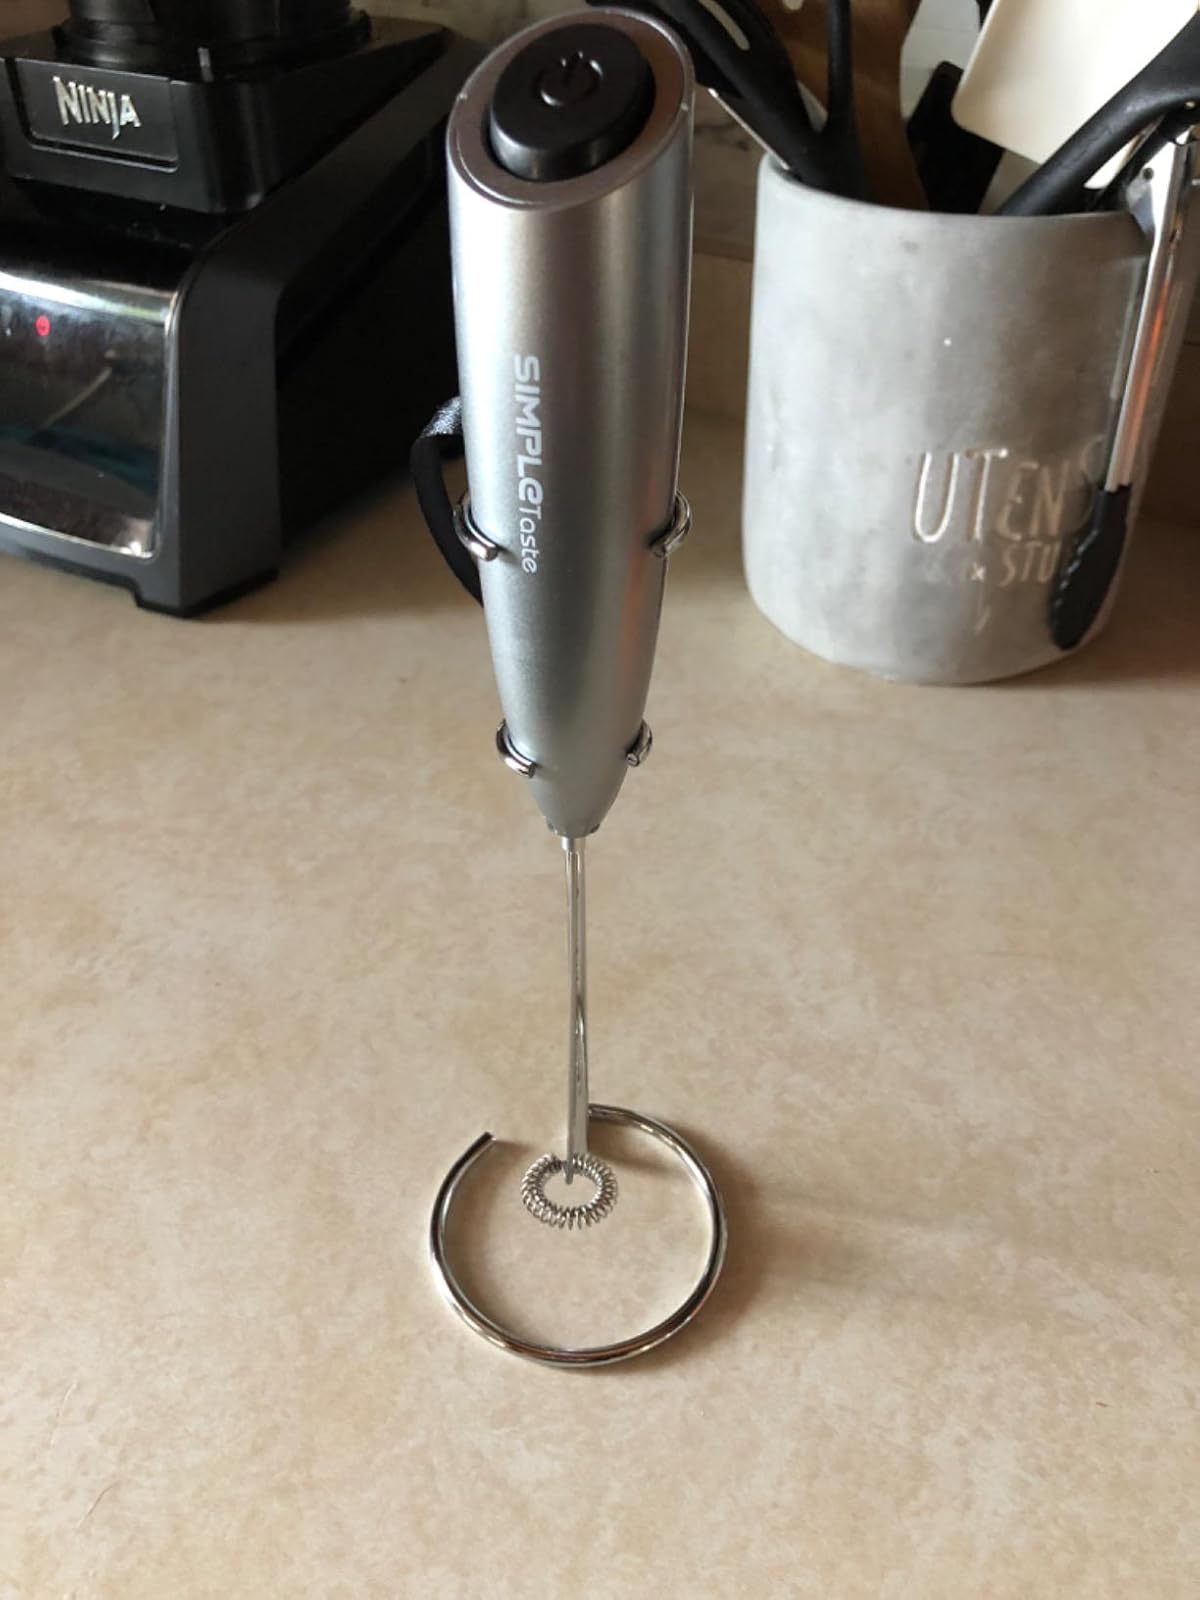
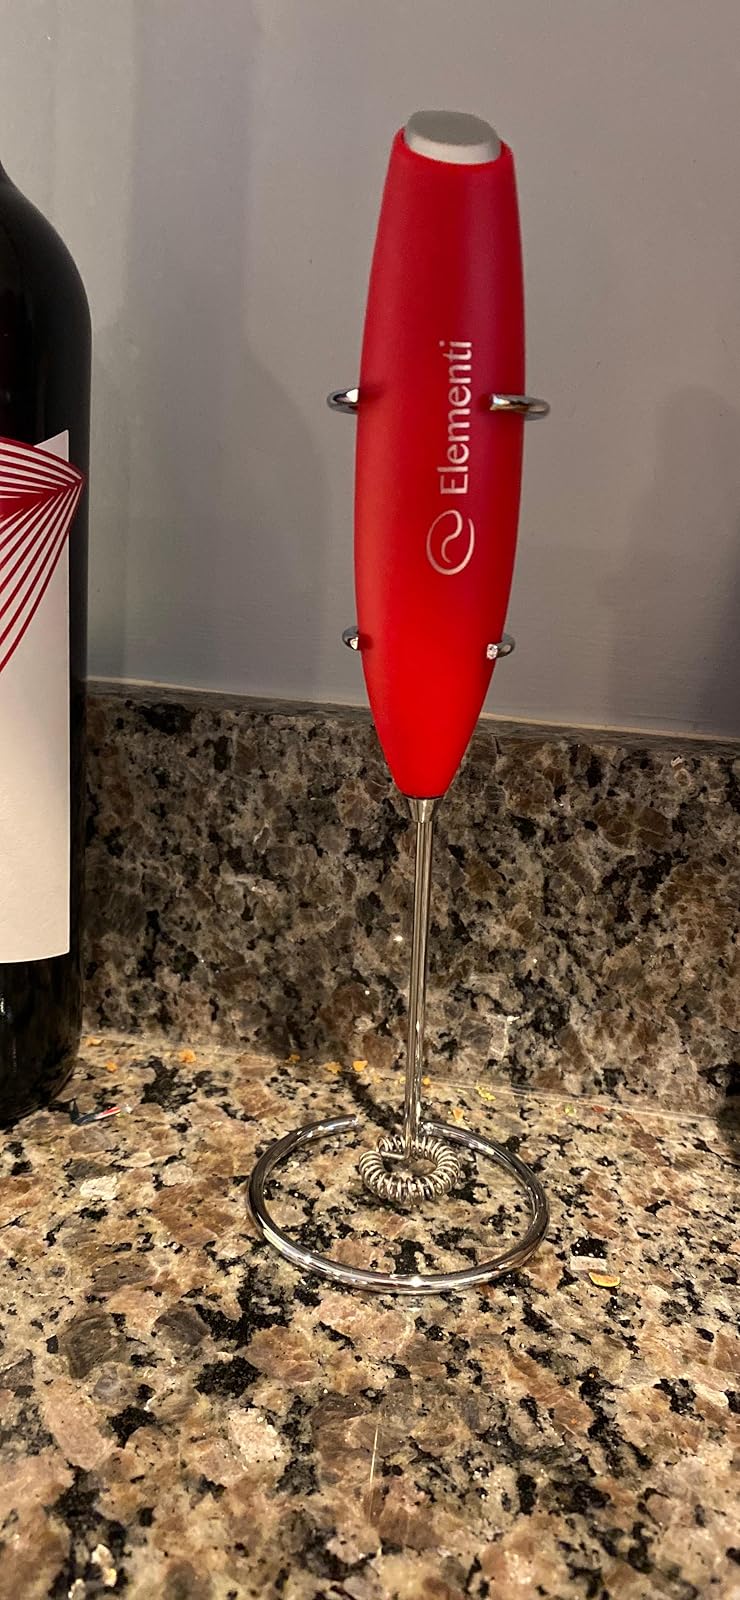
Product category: items_mixer
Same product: no